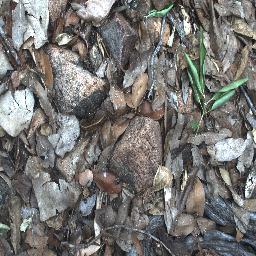
Label: negative